Triumph Dolomite (1934–1940)

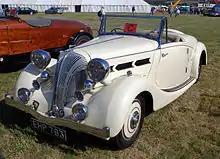
"Roadster" drophead coupé s.w.b. with dickey seat

This is an open version of the 14/65, announced 29 March 1938, with seating for three people on a single bench seat and "two additional outside seats in the tail, reminiscent of the dickey seat that was at one time common" for two more people behind. The hood folded completely into the body to give the appearance of an open sports car. The car was announced with the engine with twin SU carburettors. A two-tone (coffee and cream) version of this model featured in the 1945 film version of Noël Coward's Blithe Spirit, directed by David Lean. It was driven by Rex Harrison.